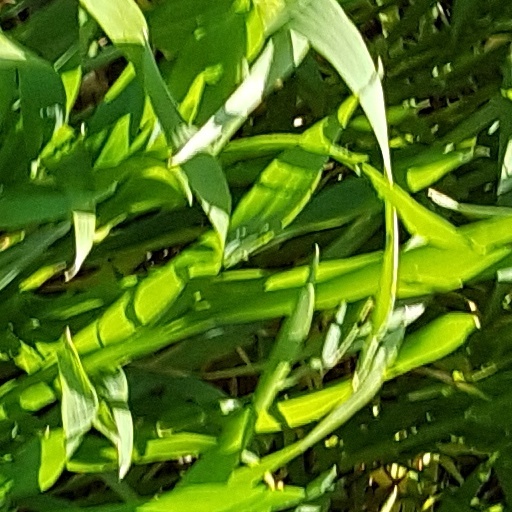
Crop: wheat